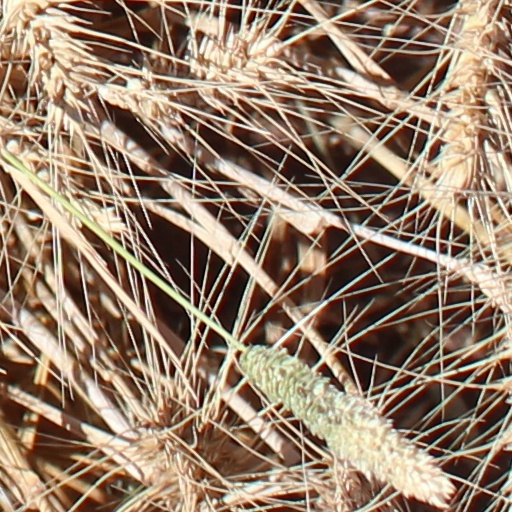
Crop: wheat